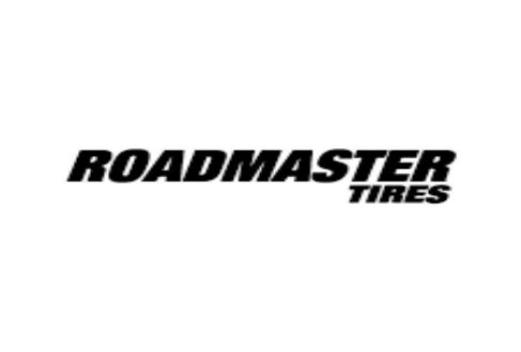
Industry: Transportation